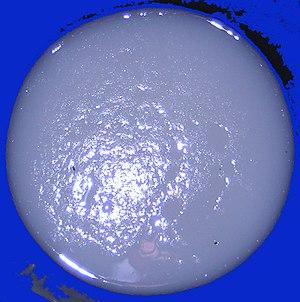
Excrément de choléra incolore et inodore a l'aspect d'eau de riz. Malade en état grave. Español: Excrementos humanos de enfermo de cólera, incoloros e inodoros, con el aspecto de agua de arroz
Le choléra est une toxi-infection entérique épidémique contagieuse due à la bactérie Vibrio choleræ, ou bacille virgule, découverte par Pacini en 1854 et redécouverte par le bactériologiste allemand Robert Koch en 1884. Strictement limitée à l'espèce humaine, elle est caractérisée par des diarrhées brutales et très abondantes menant à une sévère déshydratation. C’est une diarrhée infectieuse de type syndrome cholériforme à ne pas confondre avec le syndrome gastro-entéritique. La forme majeure classique peut causer la mort dans plus de la moitié des cas, en l’absence de thérapie par réhydratation orale.